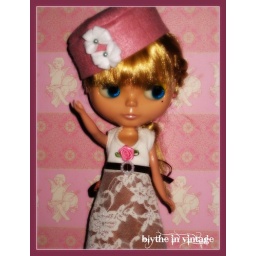
vintage hat and dress by jo and ton